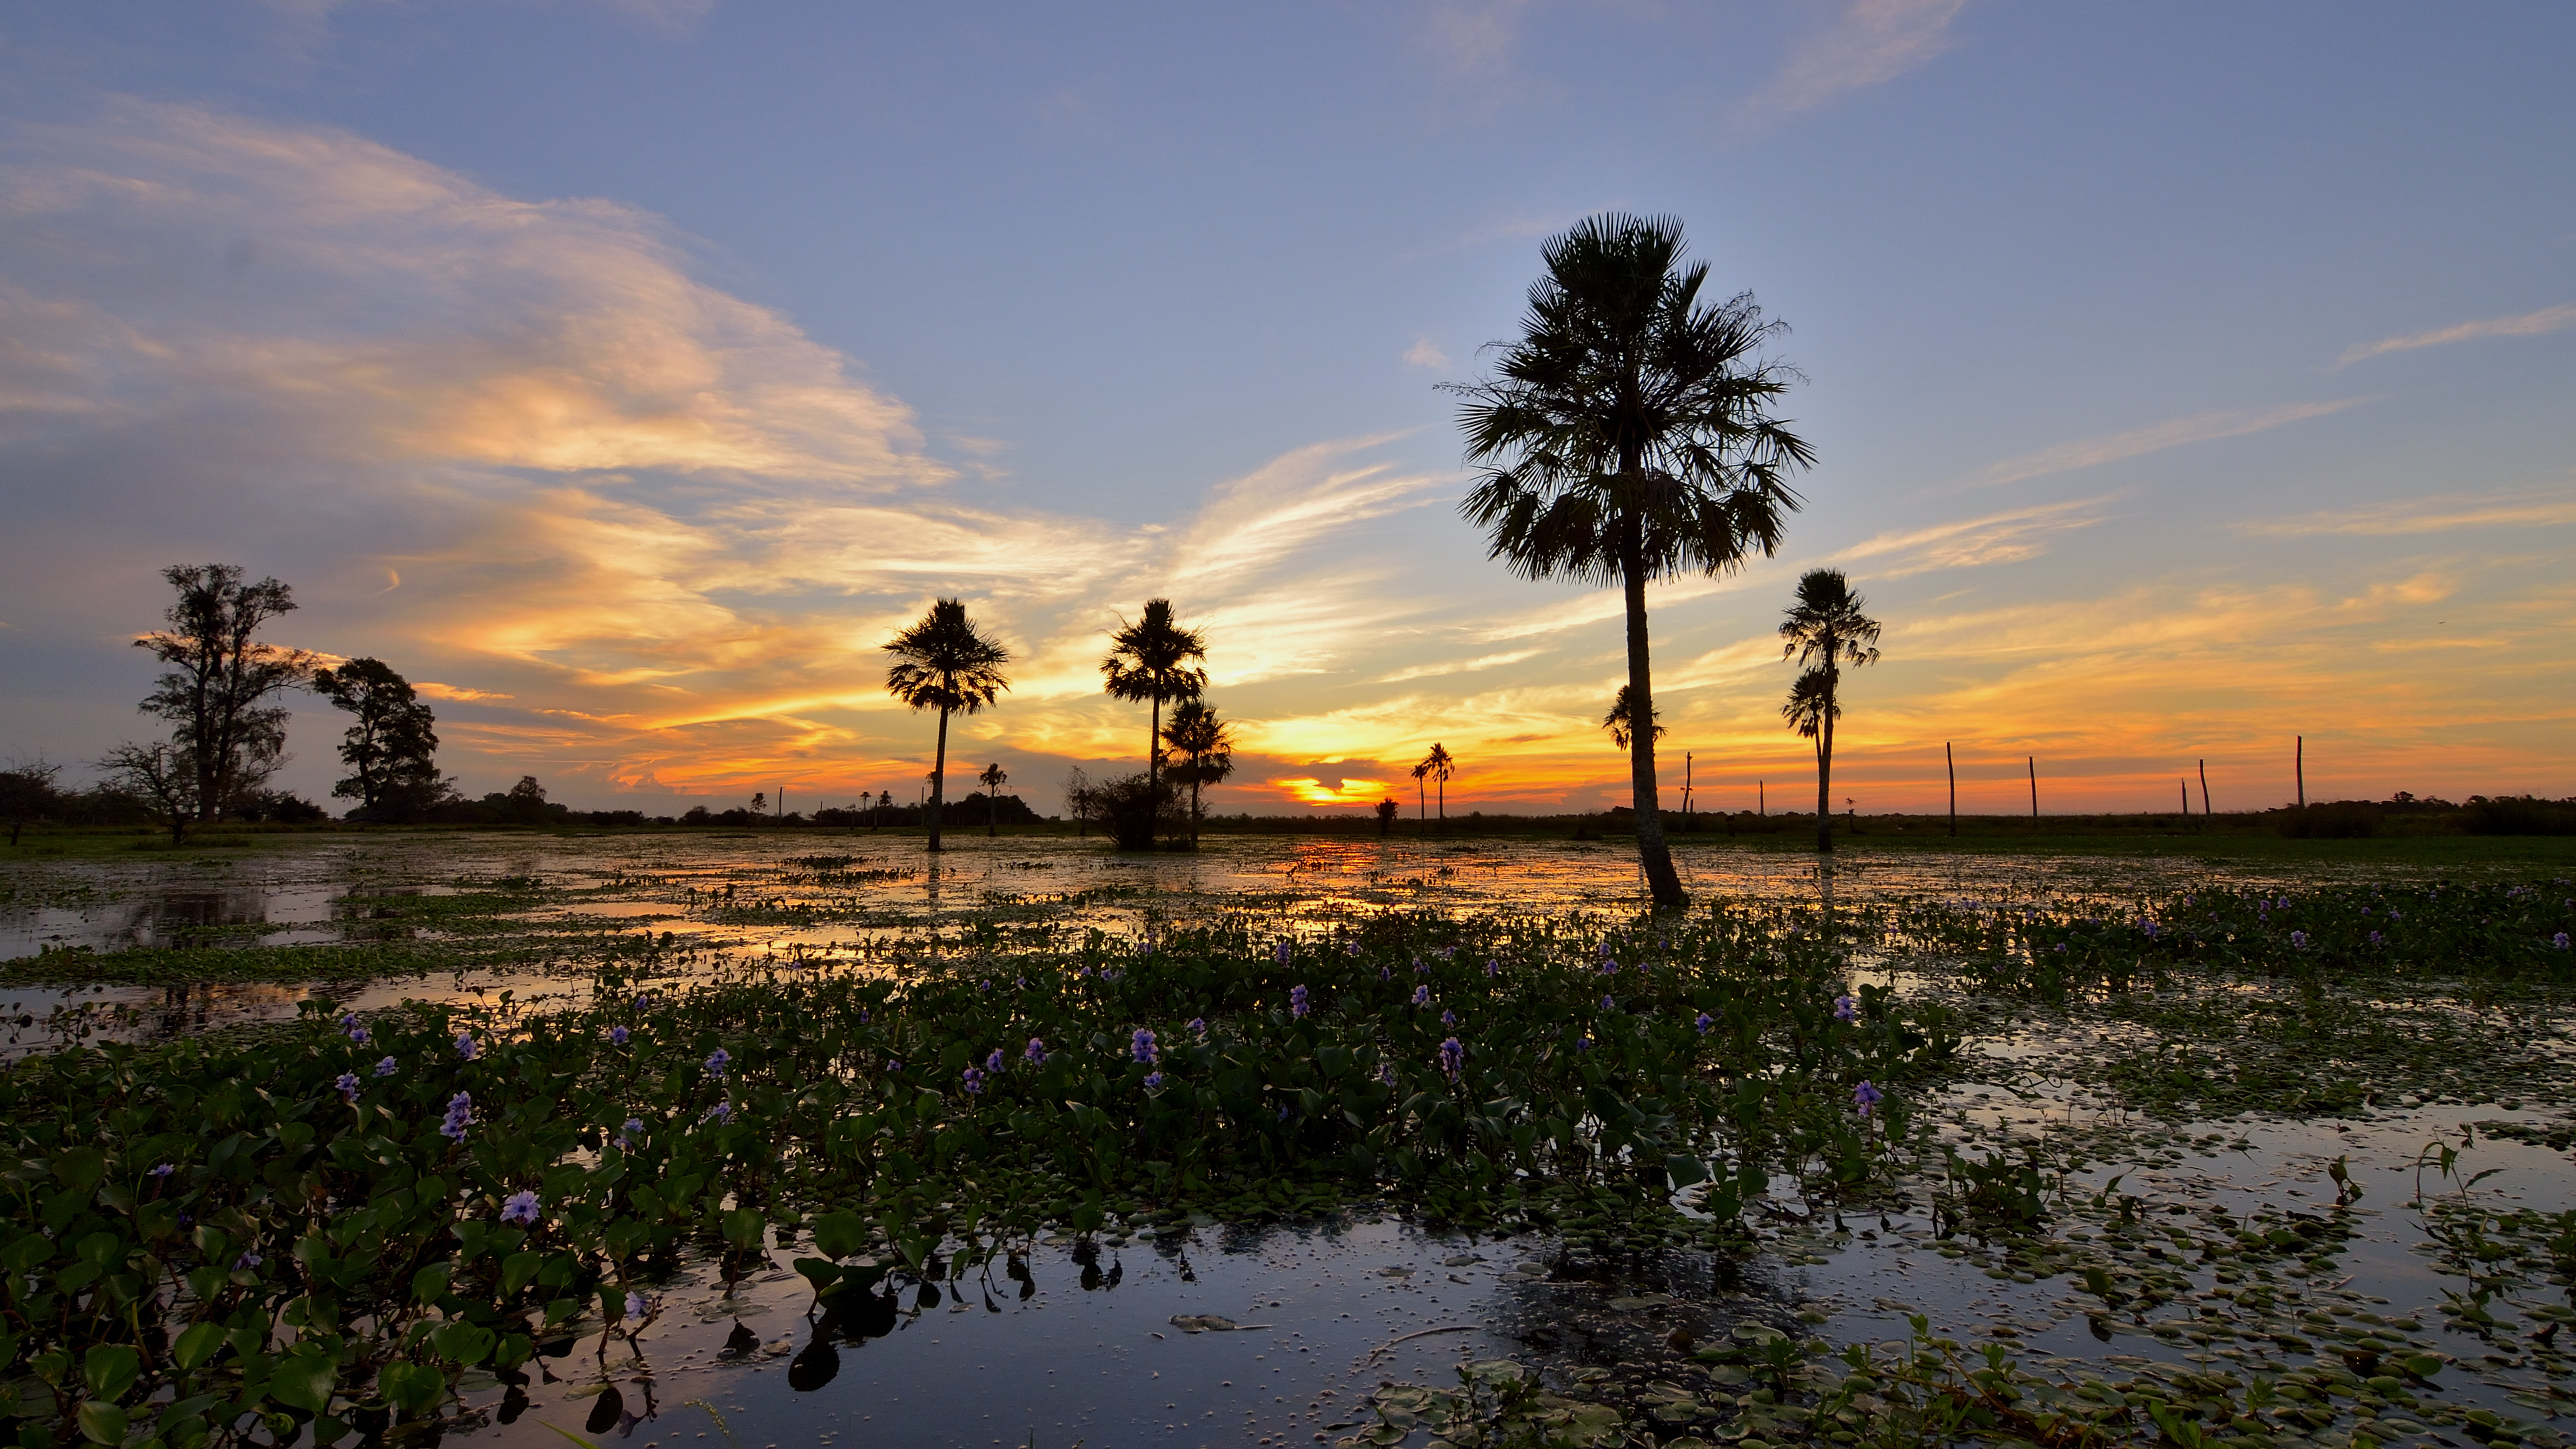
landscape, sea, tree, nature, horizon, cloud, sky, sun, sunrise, sunset, sunlight, morning, shore, dawn, dusk, evening, reflection, wetland, reflejo, agua, flor, cielo, atardecer, corrientes, esteros, fna, ibera, palmera, lila, palma, natural environment